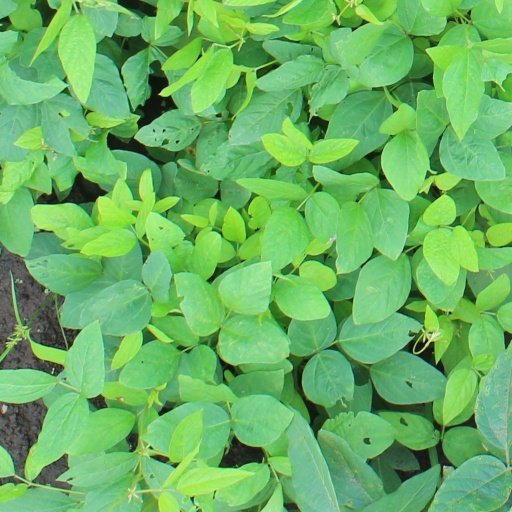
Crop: soybean